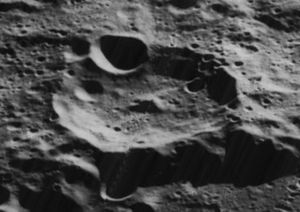
Belyaev (månekrater)
Belyaev er et nedslagskrater på Månen. Det befinder sig på Månens bagside og er opkaldt efter den sovjetiske kosmonaut Pavel I. Belyaev.